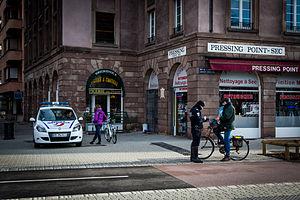
Le cyclisme urbain constitue la branche du cyclisme dévolue au transport urbain.